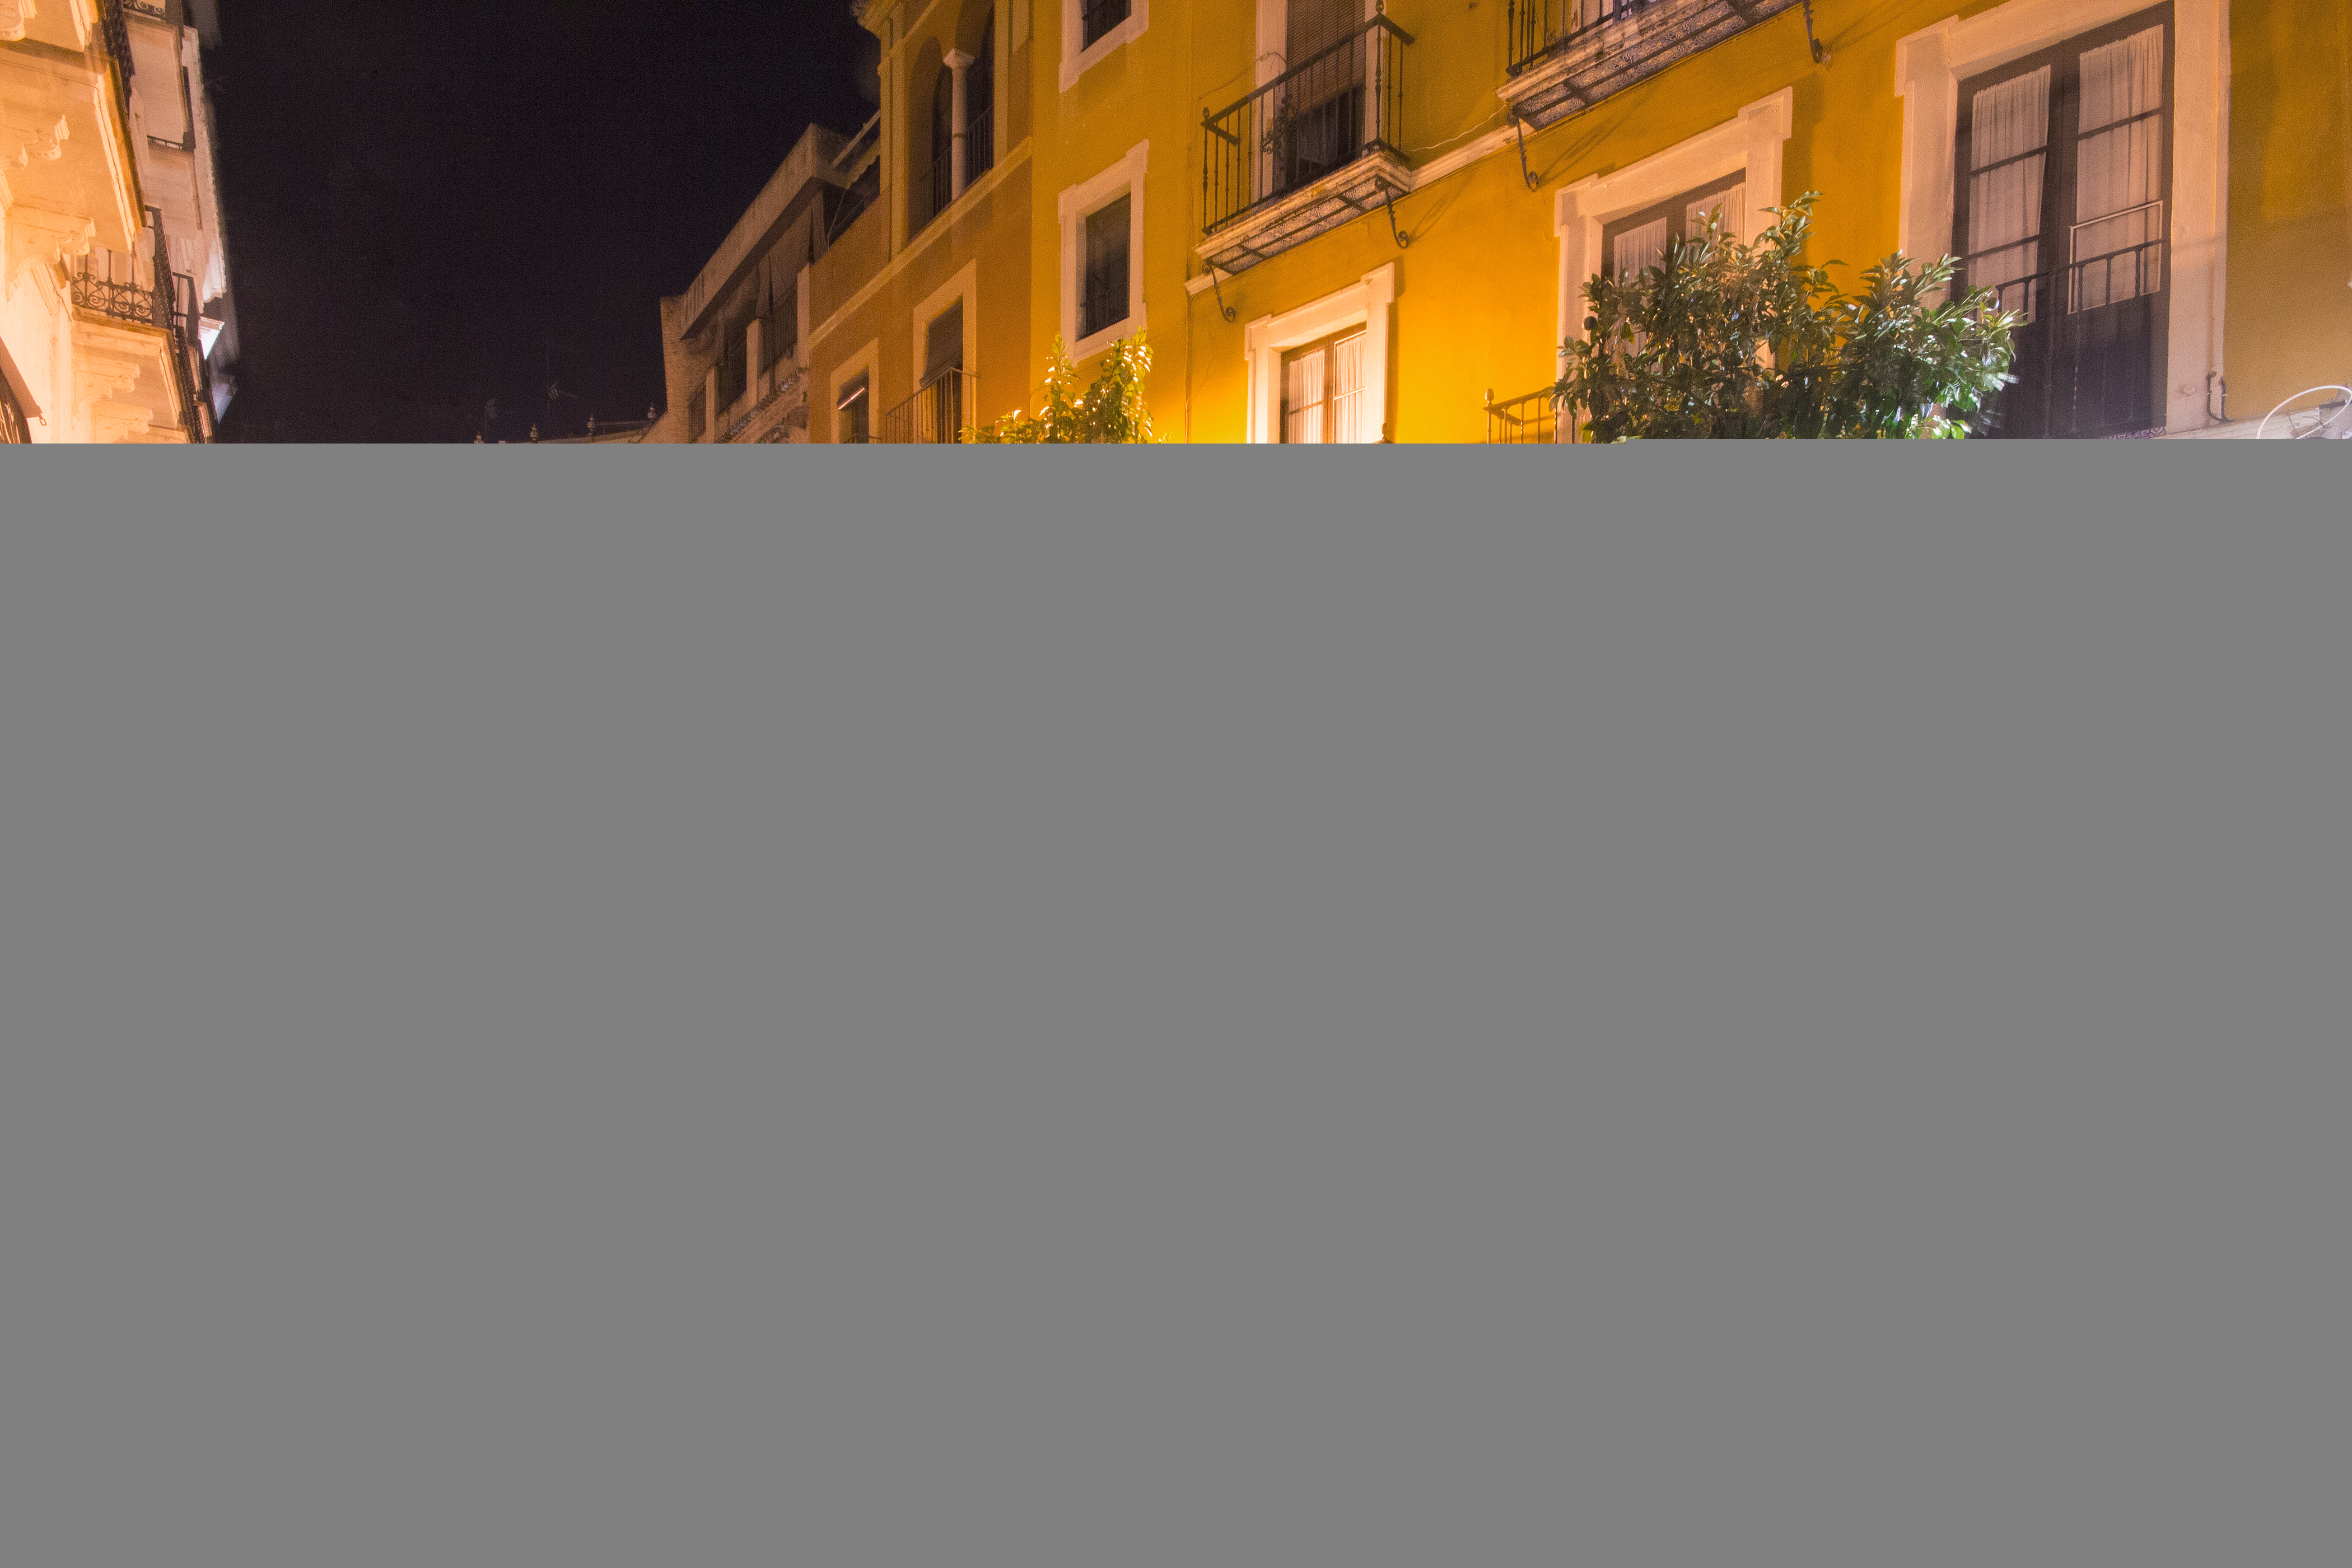
cafe, blur, wood, street, night, restaurant, city, wall, busy, facade, nightlife, blurred, long exposure, lights, design, pedestrians, dining, blurry, cafeteria, screenshot, alfresco